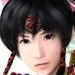
Portrait style: Anime Portrait